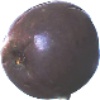
Label: Passion Fruit 1